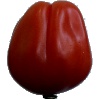
Label: Tomato Heart 1